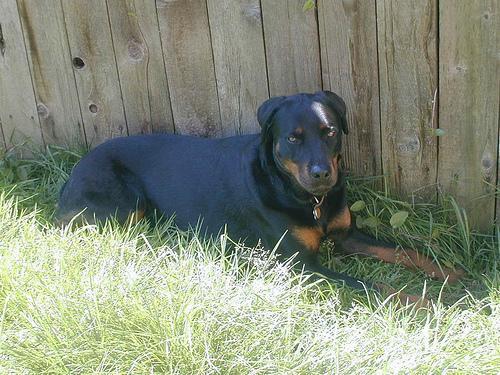
Rottweiler